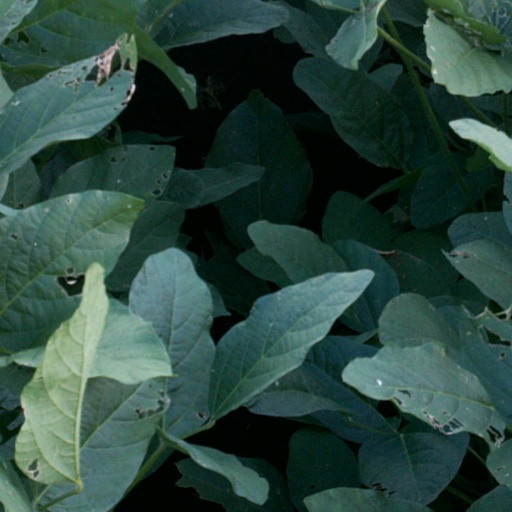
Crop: soybean